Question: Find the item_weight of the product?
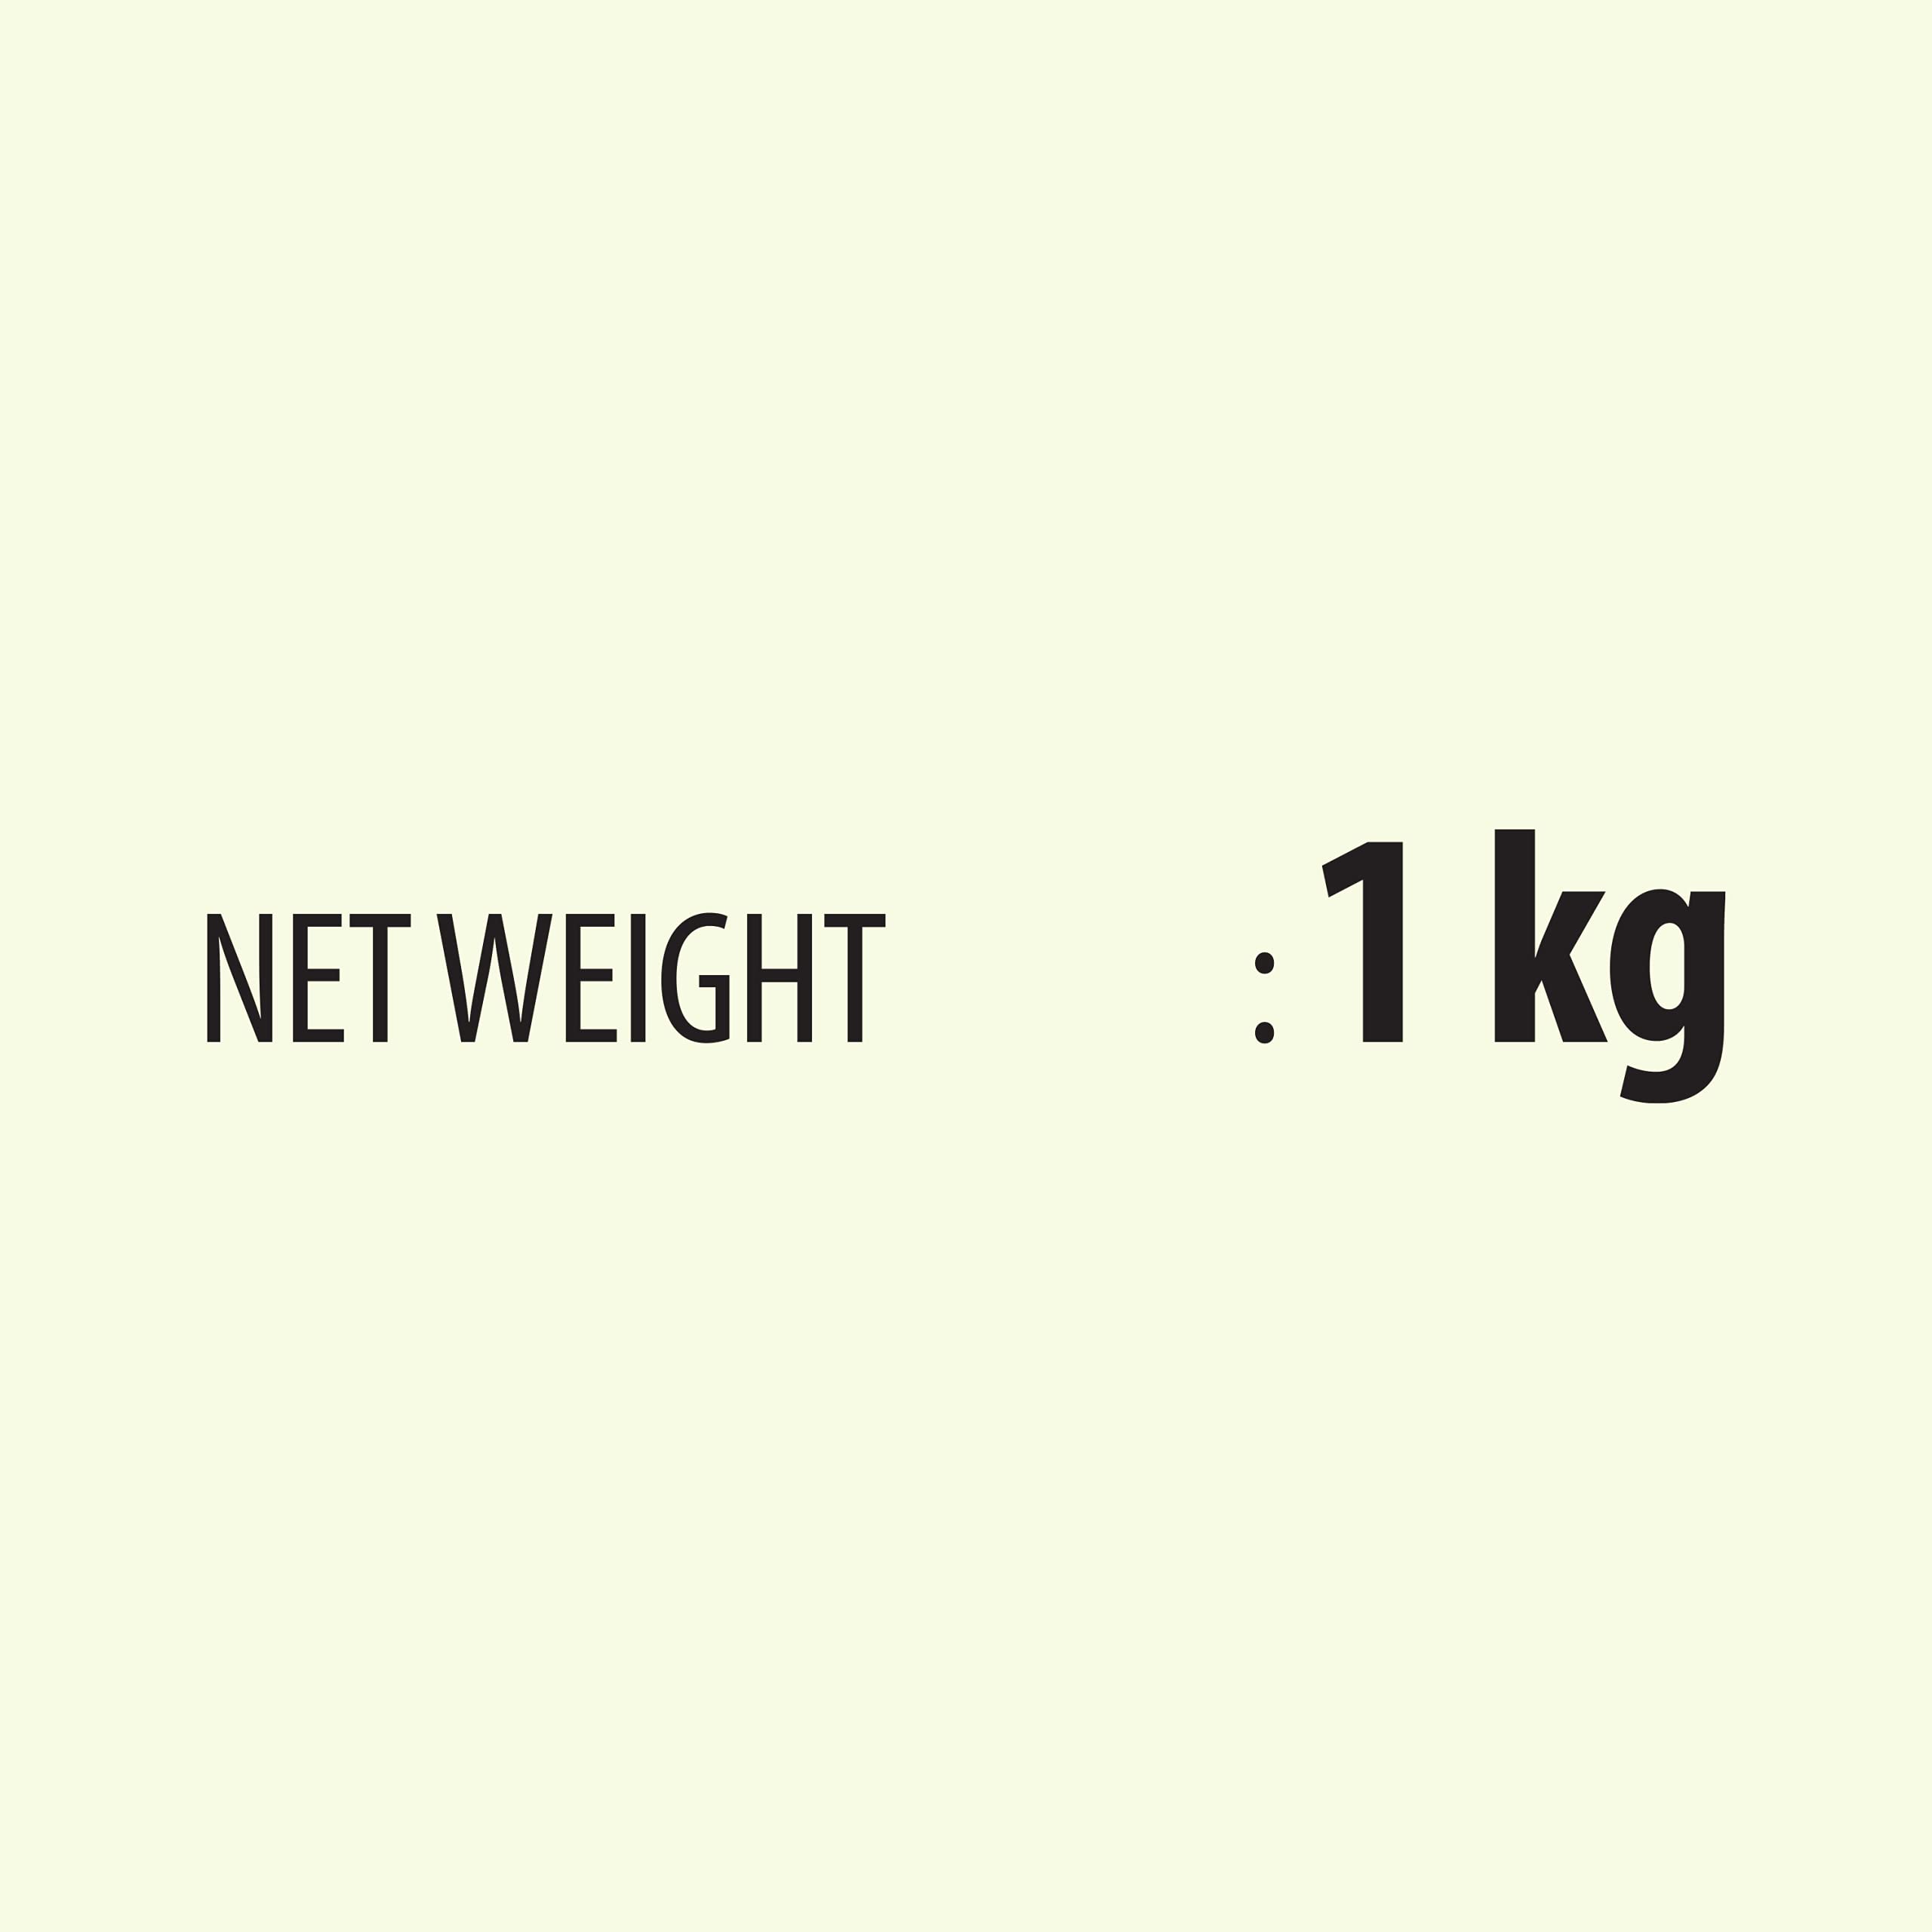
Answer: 1 kilogram